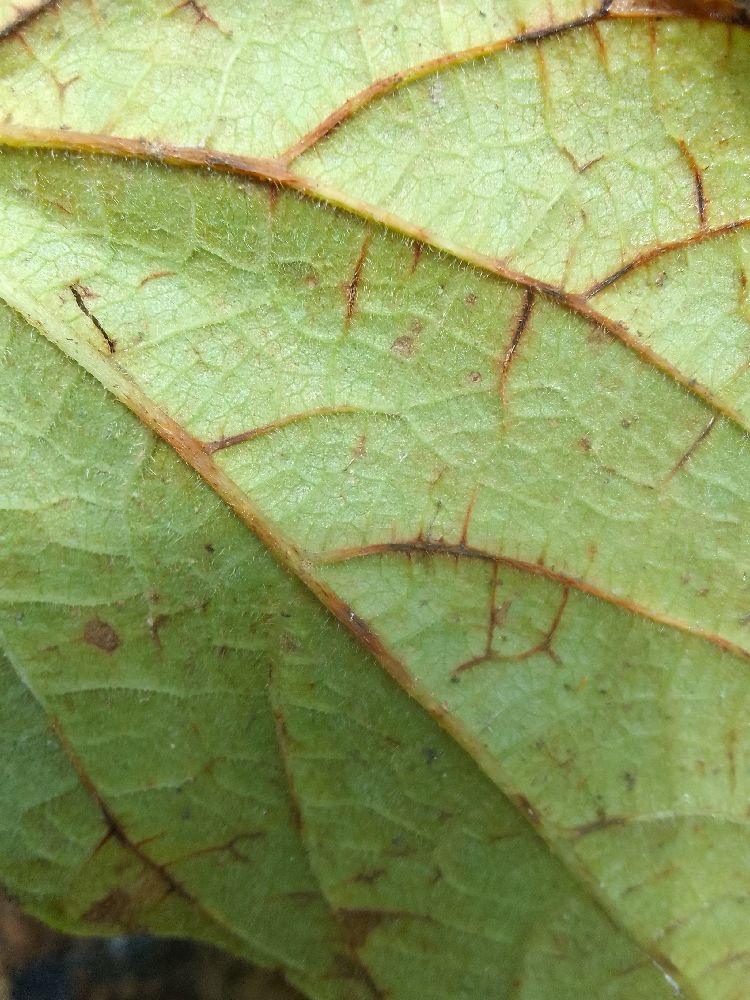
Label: anthracnose